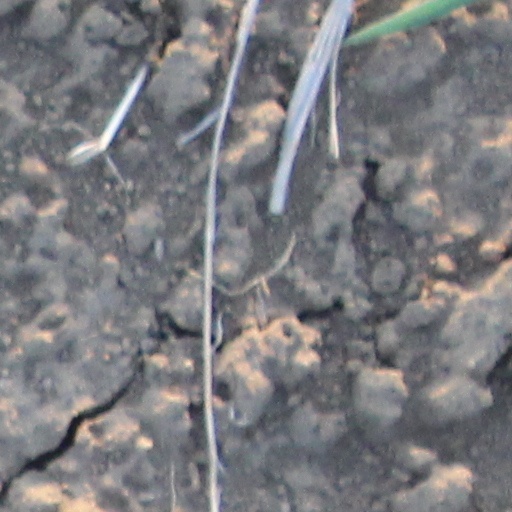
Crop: wheat